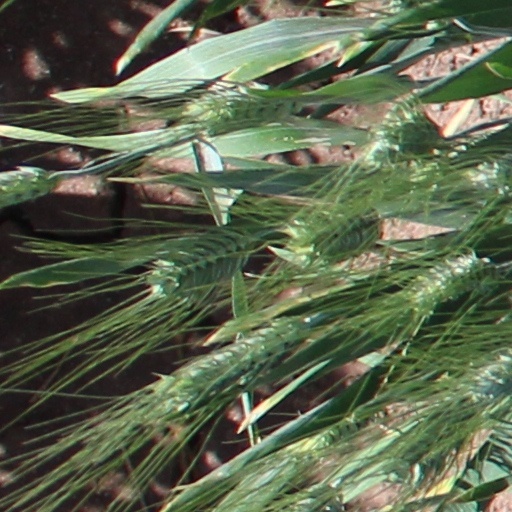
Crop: wheat